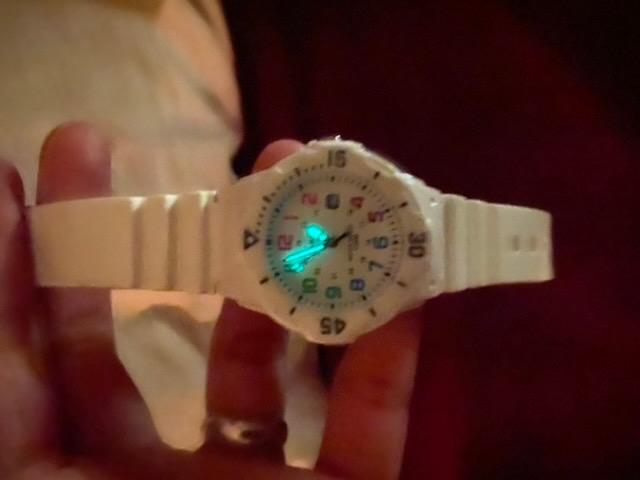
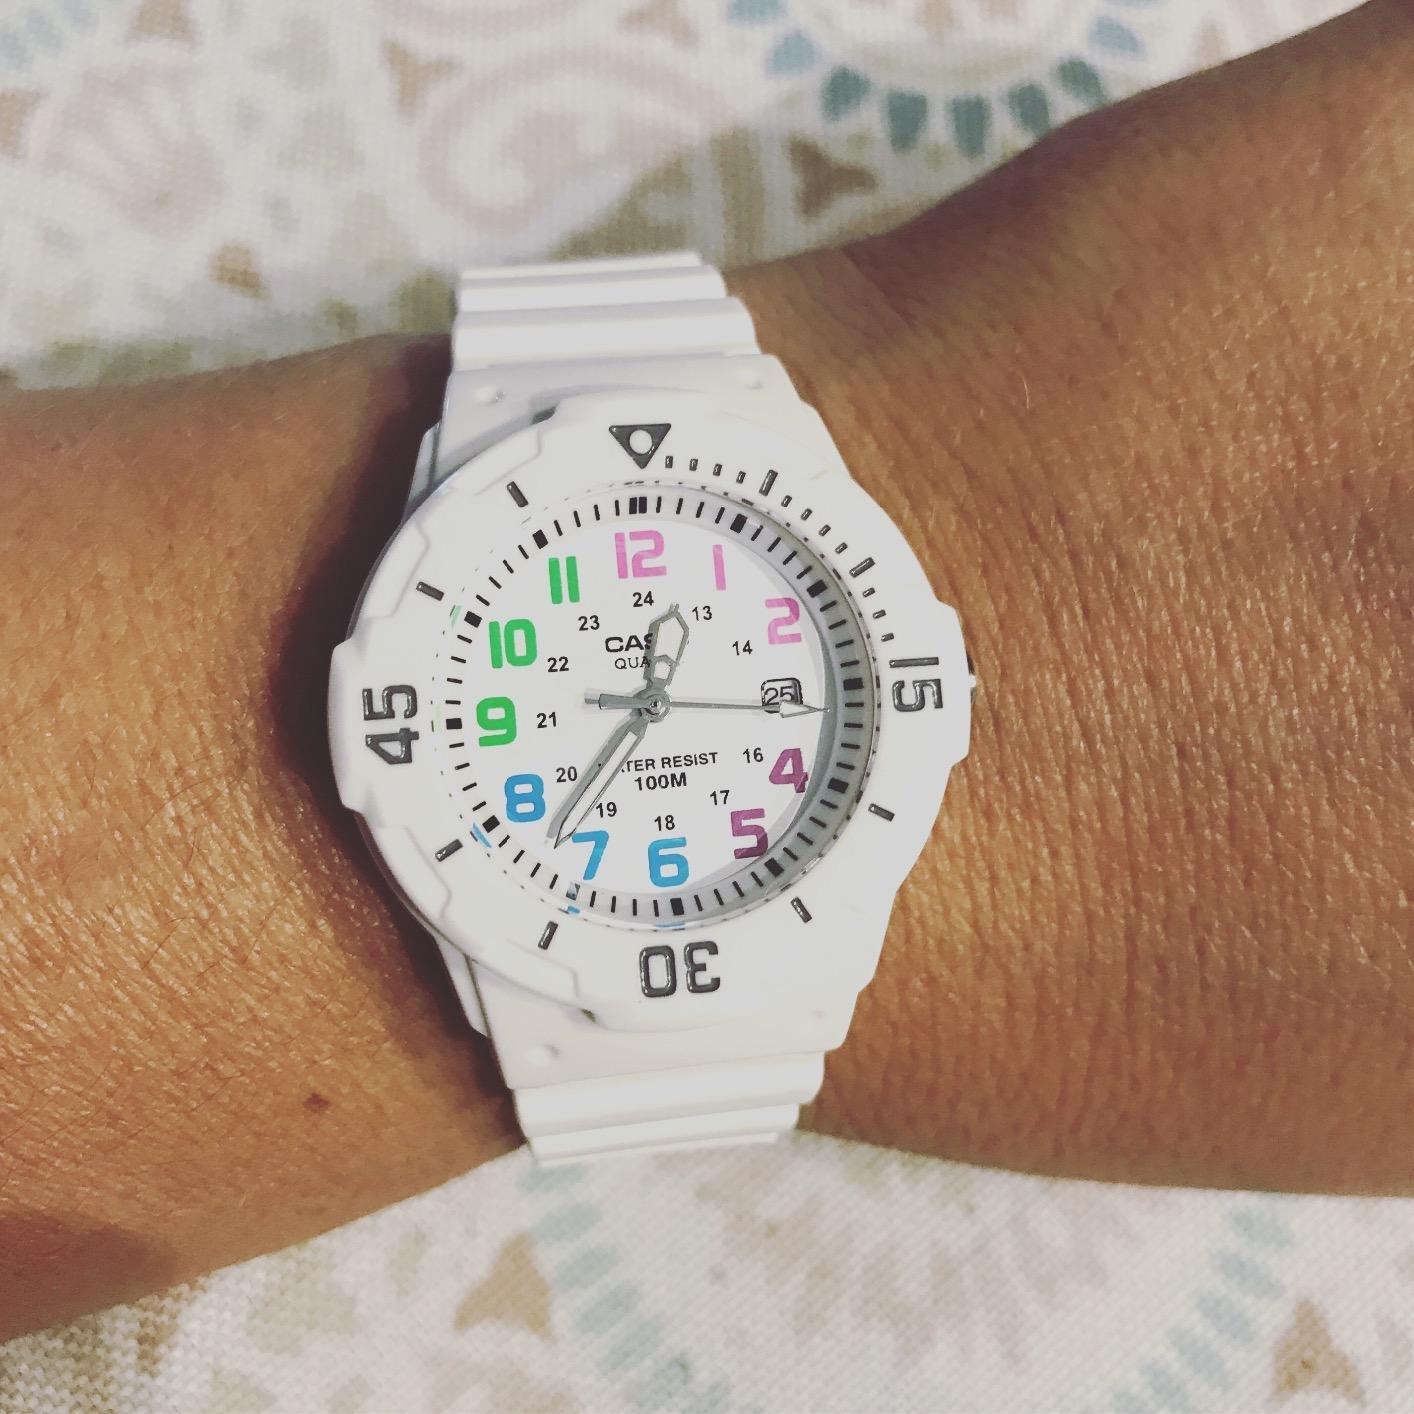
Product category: accessories_watch
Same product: yes